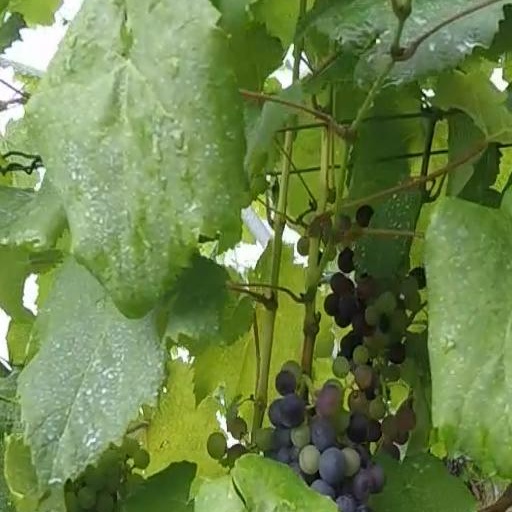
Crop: grape